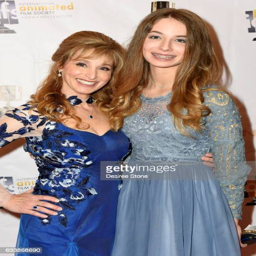
actor and her daughter attend awards